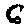
Label: 6